Marv Pontkalleg

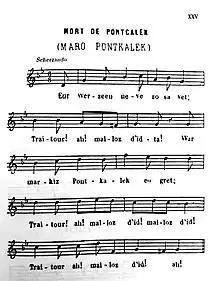
Maro Pontkalek, from the 1867 edition of "Barzaz Breiz"

"Marv Pontkalleg" (The Death of Pontcallec) is a traditional "gwerz", included as no. XLVI in "Barzaz Breiz", a book of traditional Breton songs collected in Cornouaille, Brittany, in the 19th century by Théodore Hersart de la Villemarqué. The death of the following a conspiracy against the kingdom of France, is an authentic historical incident recounted by Hersart De La Villemarqué in the "Barzaz Breiz"; this version praises the militant and valiant nobility of his country in opposition to the bourgeoisie. "Marv Pontkalleg" is one of the classics of Breton music, and has been recorded many times by, among others, Gilles Servat, Tri Yann, Alan Stivell, Andrea Ar Gouilh and Jacques Pellen.